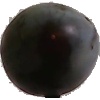
Label: Plum 3